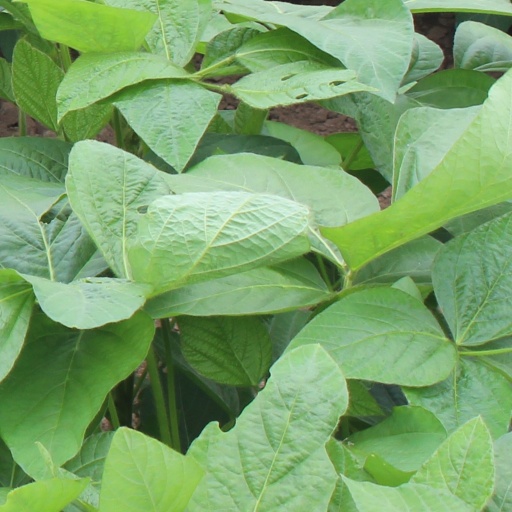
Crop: soybean